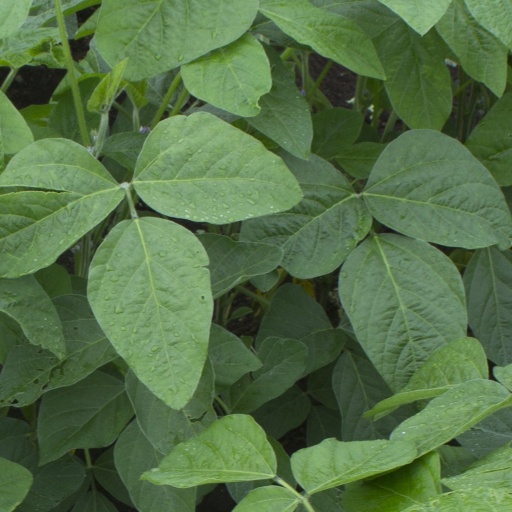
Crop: soybean